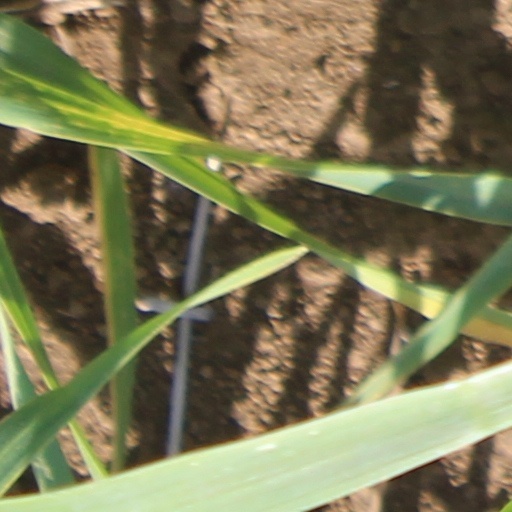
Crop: wheat